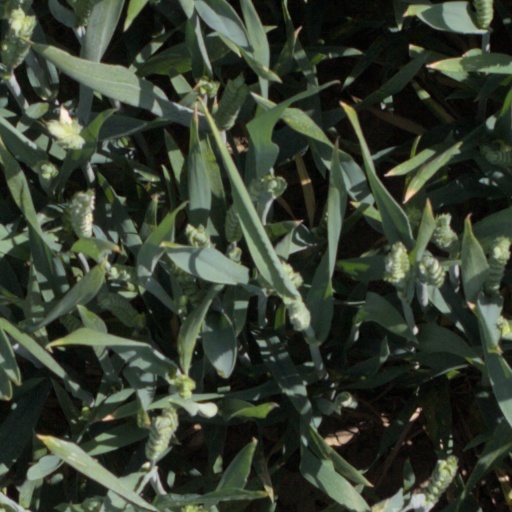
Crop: wheat